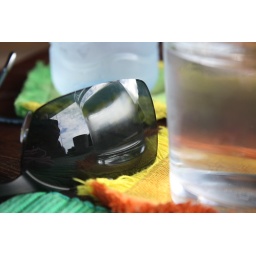
My Silhouette sunnies reflecting the glass of water in front. Location Sea House, Male'.